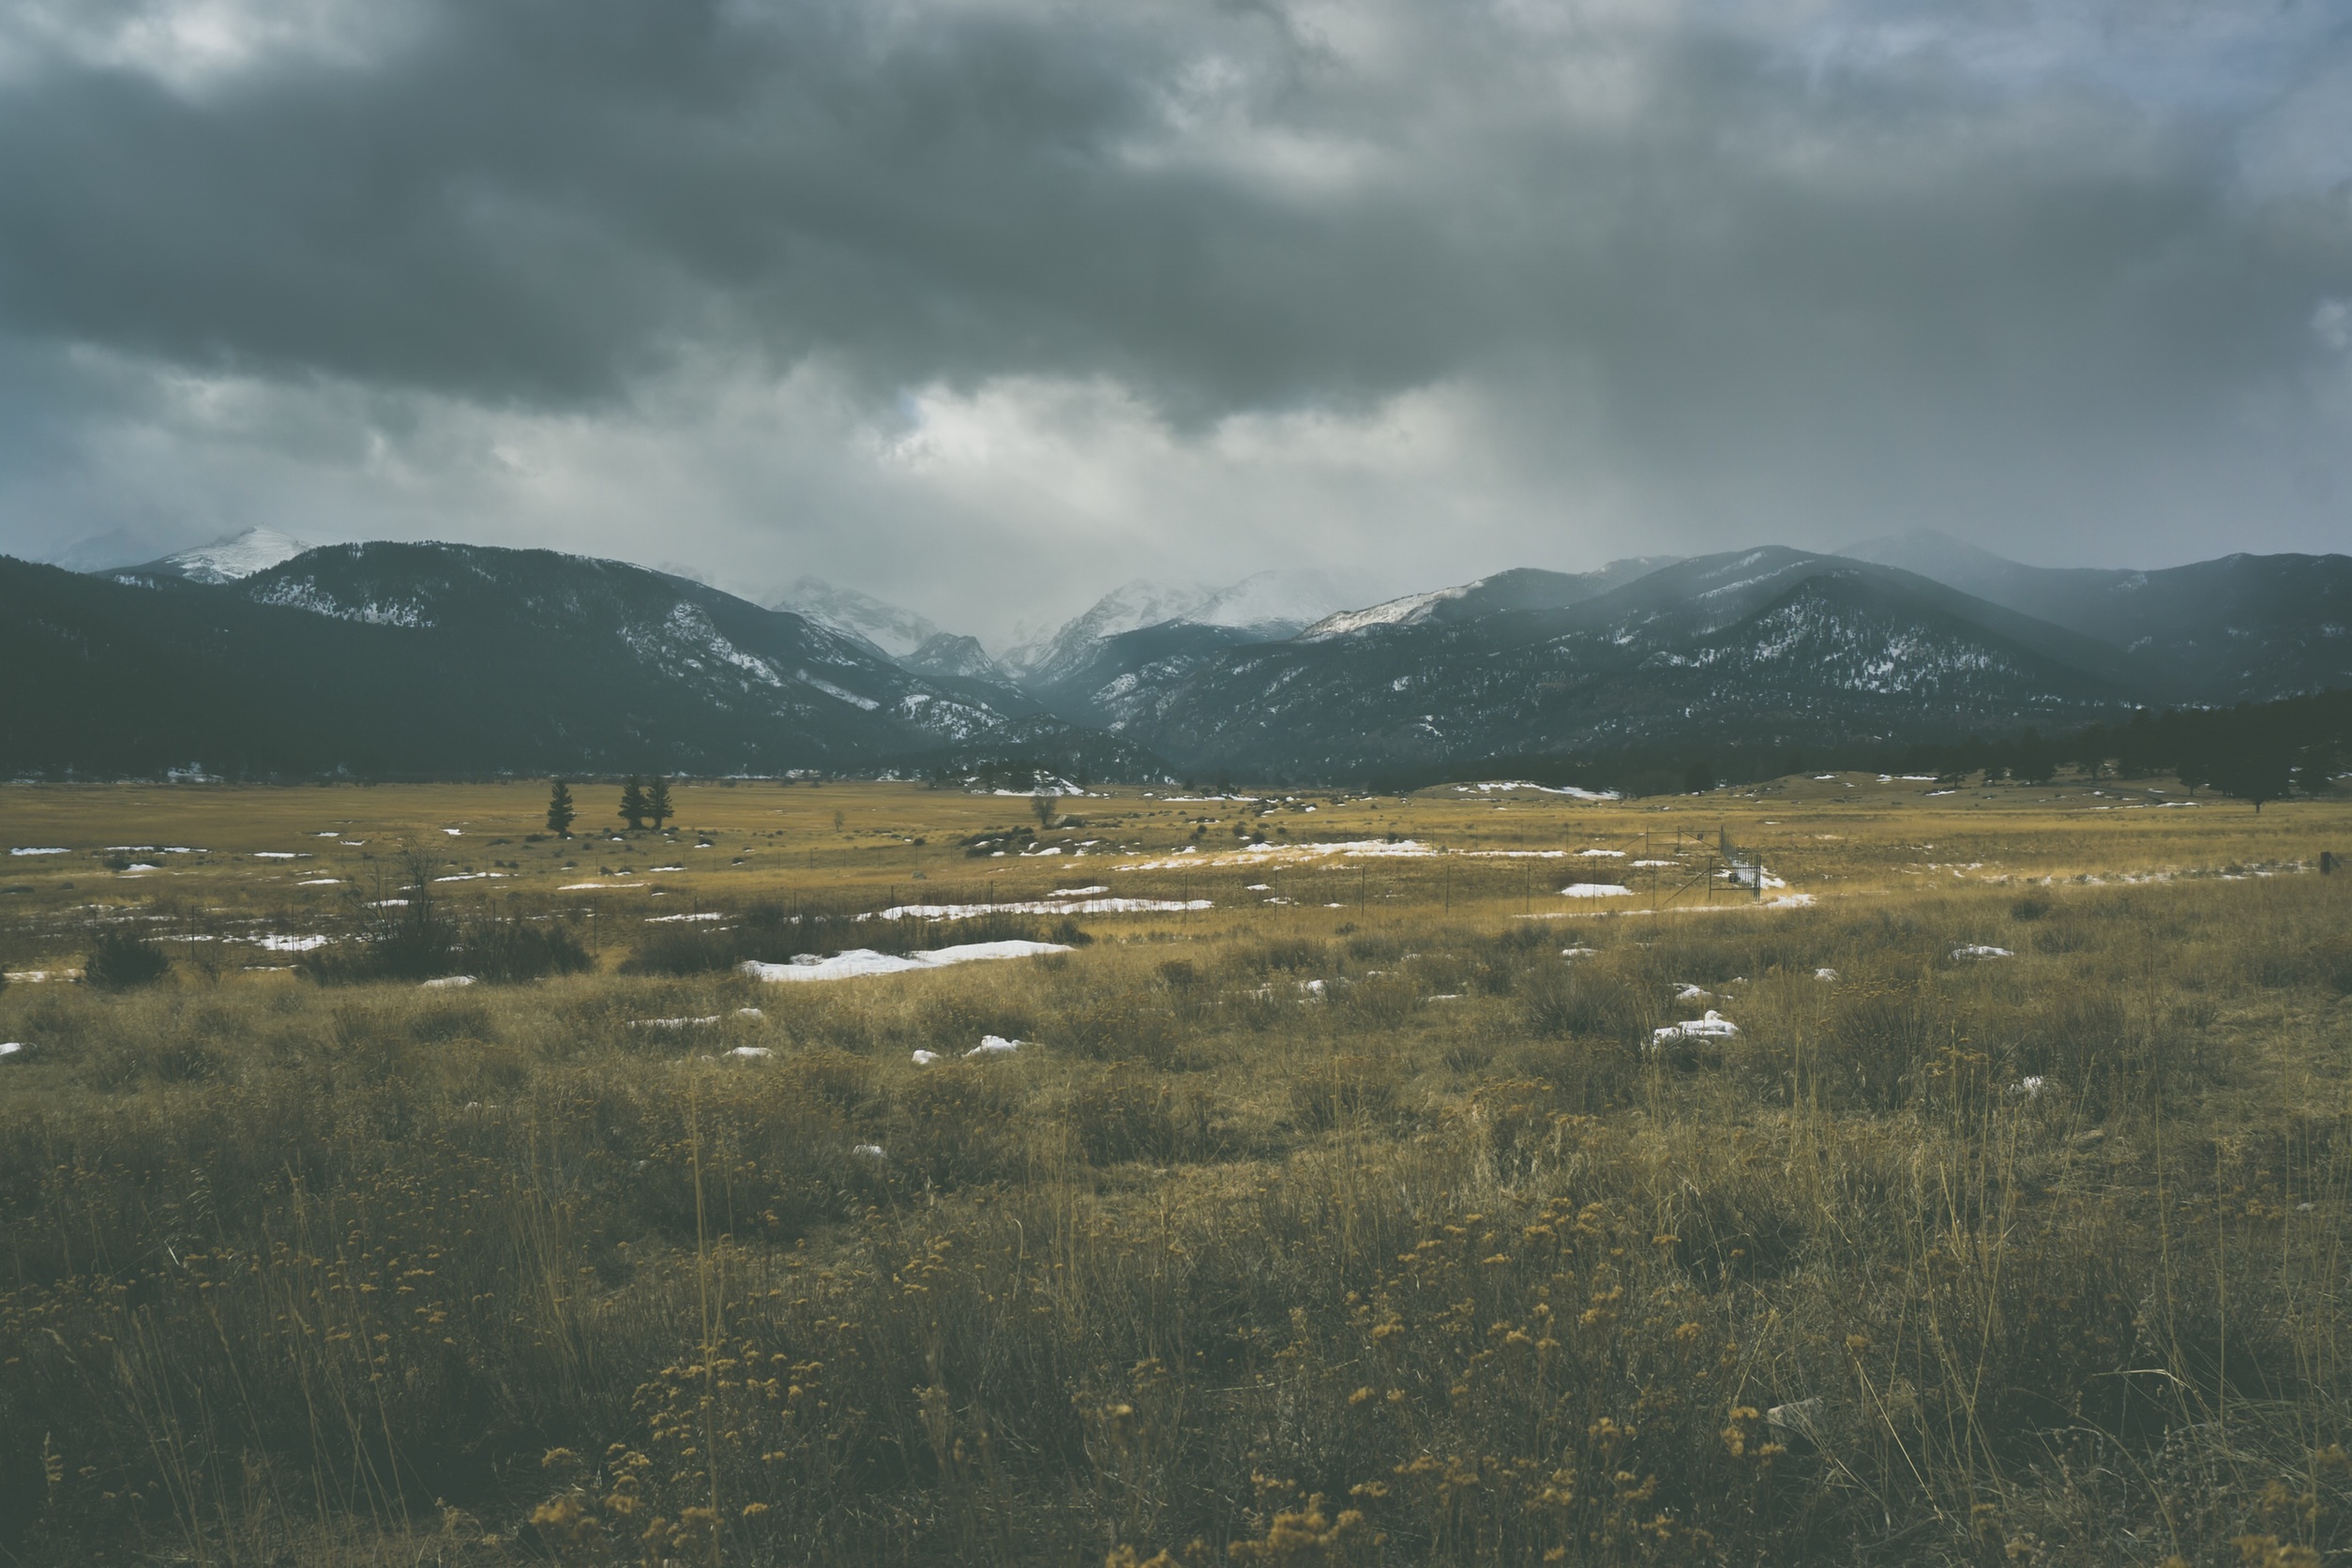
landscape, tree, nature, grass, rock, horizon, wilderness, mountain, snow, cloud, sky, mist, field, meadow, prairie, countryside, morning, hill, lake, view, peak, valley, mountain range, environment, rural, scenic, pasture, scenery, weather, highland, ridge, plain, clouds, mountains, grassland, plateau, fell, habitat, loch, tundra, rural area, landform, natural environment, geographical feature, atmospheric phenomenon, mountainous landforms